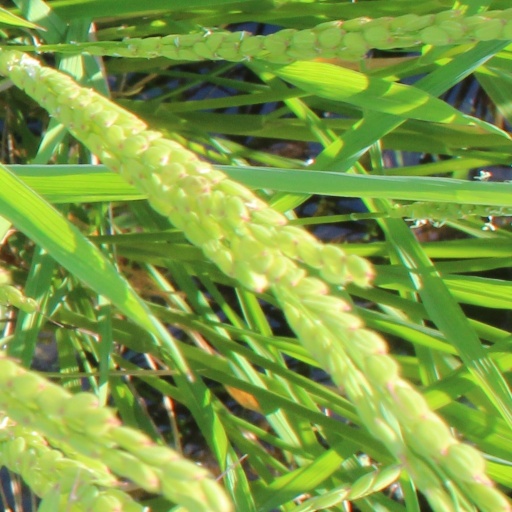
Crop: rice